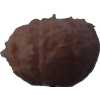
Label: orange_peeled